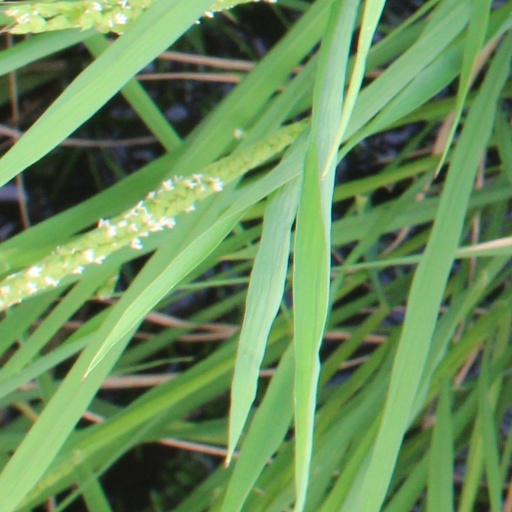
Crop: rice